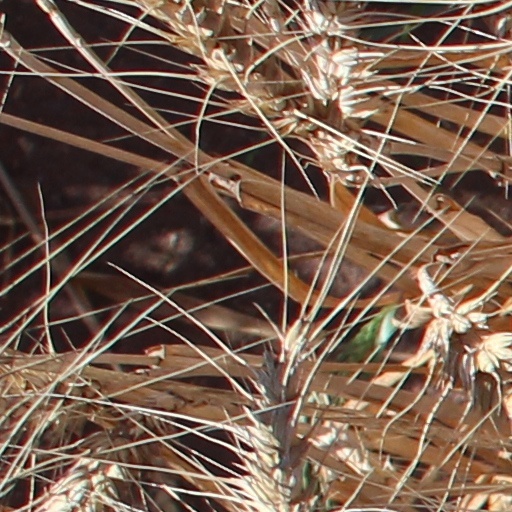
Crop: wheat